Golpo Holeo Shotti

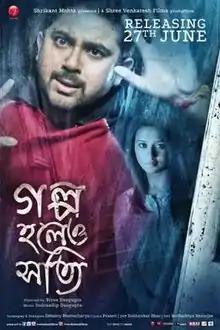
Golpo Holeo Shotti Movie Poster

Golpo Holeo Shotti is a 2014 Indian Bengali-language horror thriller film directed by Birsa Dasgupta, produced by Shree Venkatesh Films, starring Soham Chakraborty and Mimi Chakraborty. It is a remake of the 2012 Tamil film "Pizza". The film's music is by Indraadip Das Gupta.